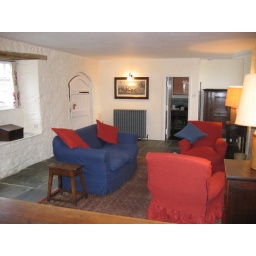
Sitting room in Landmark's trademark red and blue seating scheme.